William Alexander Parsons Martin

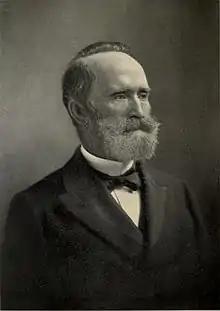
Portrait of Martin (published 1901)

William Alexander Parsons Martin (April 10, 1827 – December 18, 1916), also known as Dīng Wěiliáng, was an American Presbyterian missionary to China and translator, famous for having translated a number of important Western treatises into Chinese, such as Henry Wheaton's "Elements of International Law".